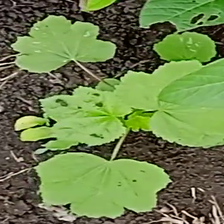
Weed species: Little_Mallow(Malva parviflora)